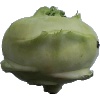
Label: kohlrabi